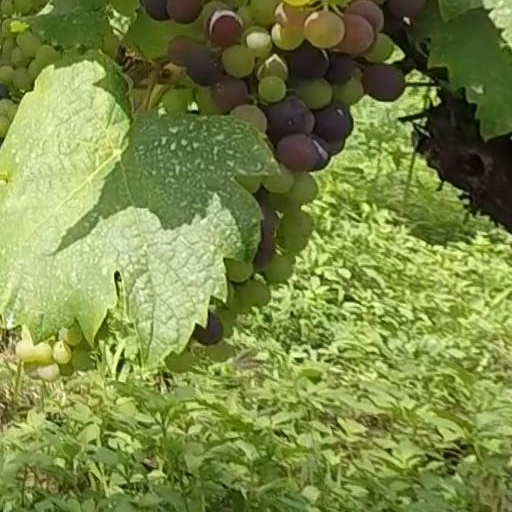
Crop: grape